Plato's Retreat

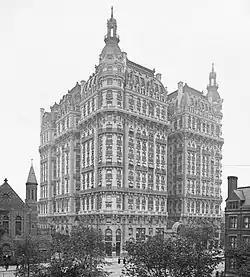
The Ansonia Hotel, 2109 Broadway, location of Plato's Retreat (1977–80)

Plato's Retreat was a "members-only" establishment that was legally not a public business. This meant that members had to follow the club's rules. Levenson did not allow men unaccompanied by a woman to enter. This was an attempt to block male homosexuals, and he also prohibited male-male sexual activity between the men that did get in. Woman on woman sex, however, he encouraged. Unaccompanied women were welcome, often at a discounted rate, or free. Once a woman left a room after a sexual encounter, her male companion had to accompany her within two minutes. This rule was intended to control the male–female ratio. Alcohol and other drugs as well as paid sexual services were all forbidden, but the prohibitions were not enforced, which would have been difficult at best. In later years sex workers did frequent the premises and there was "rampant" use of drugs (most often quaaludes) by patrons.